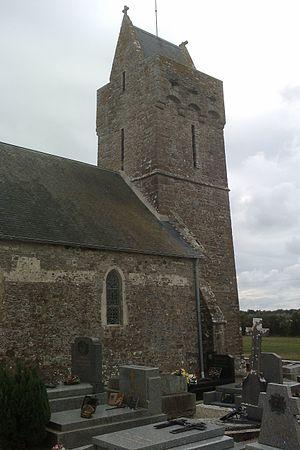
Église de Surville
Surville est une ancienne commune française, située dans le département de la Manche en région Normandie, devenue le 1ᵉʳ janvier 2016 une commune déléguée au sein de la commune nouvelle de La Haye.